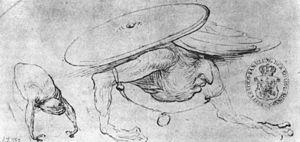
La liste des œuvres de Jérôme Bosch recense la quarantaine de peintures et de dessins réalisés par cet artiste ainsi que la plupart des autres œuvres attribués à celui-ci ou à son atelier.